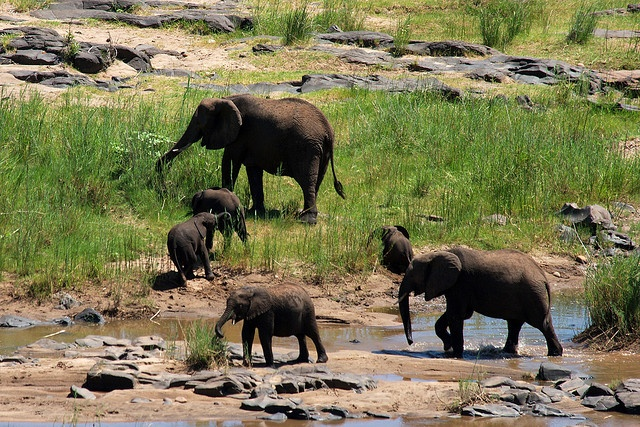
A group of elephants walking along a grassy field.
Large and small elephants standing near a watering hole in the grass.
Large and small elephants are standing in the water and grass.
A family of elephants walking near grass and water.
A bunch of baby elephants walking together .